MIM-104 Patriot

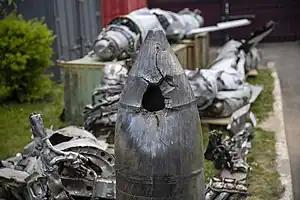
Debris presented by Ukraine in May 2023, stated to be from a Kinzhal missile

The most significant upgrade to the PAC-3 missile is the addition of a K band active radar seeker. This allows the missile to drop its uplink to the system and acquire its target itself in the terminal phase of its intercept, which improves the reaction time of the missile against a fast-moving ballistic missile target. The PAC-3 missile is accurate enough to select, target, and home in on the warhead portion of an inbound ballistic missile. The active radar gives the warhead a "hit-to-kill" (kinetic kill vehicle) capability that eliminates the need for a traditional proximity-fused warhead. The missile still has a small explosive warhead, called a "lethality enhancer", a warhead which launches 24 low-speed tungsten fragments in a radial direction to make the missile cross-section greater and enhance the kill probability. This greatly increases the lethality against ballistic missiles of all types.